Kierspe

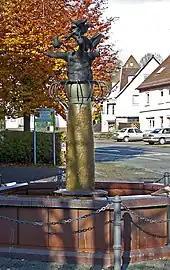
"Raukbrunnen"

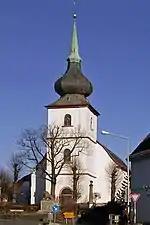
Kierspe - Margarethenkirche (Margarethen church)

Kierspe is a town in the district Märkischer Kreis, in North Rhine-Westphalia, Germany. It is located at the western edge of the Sauerland on Volme River.